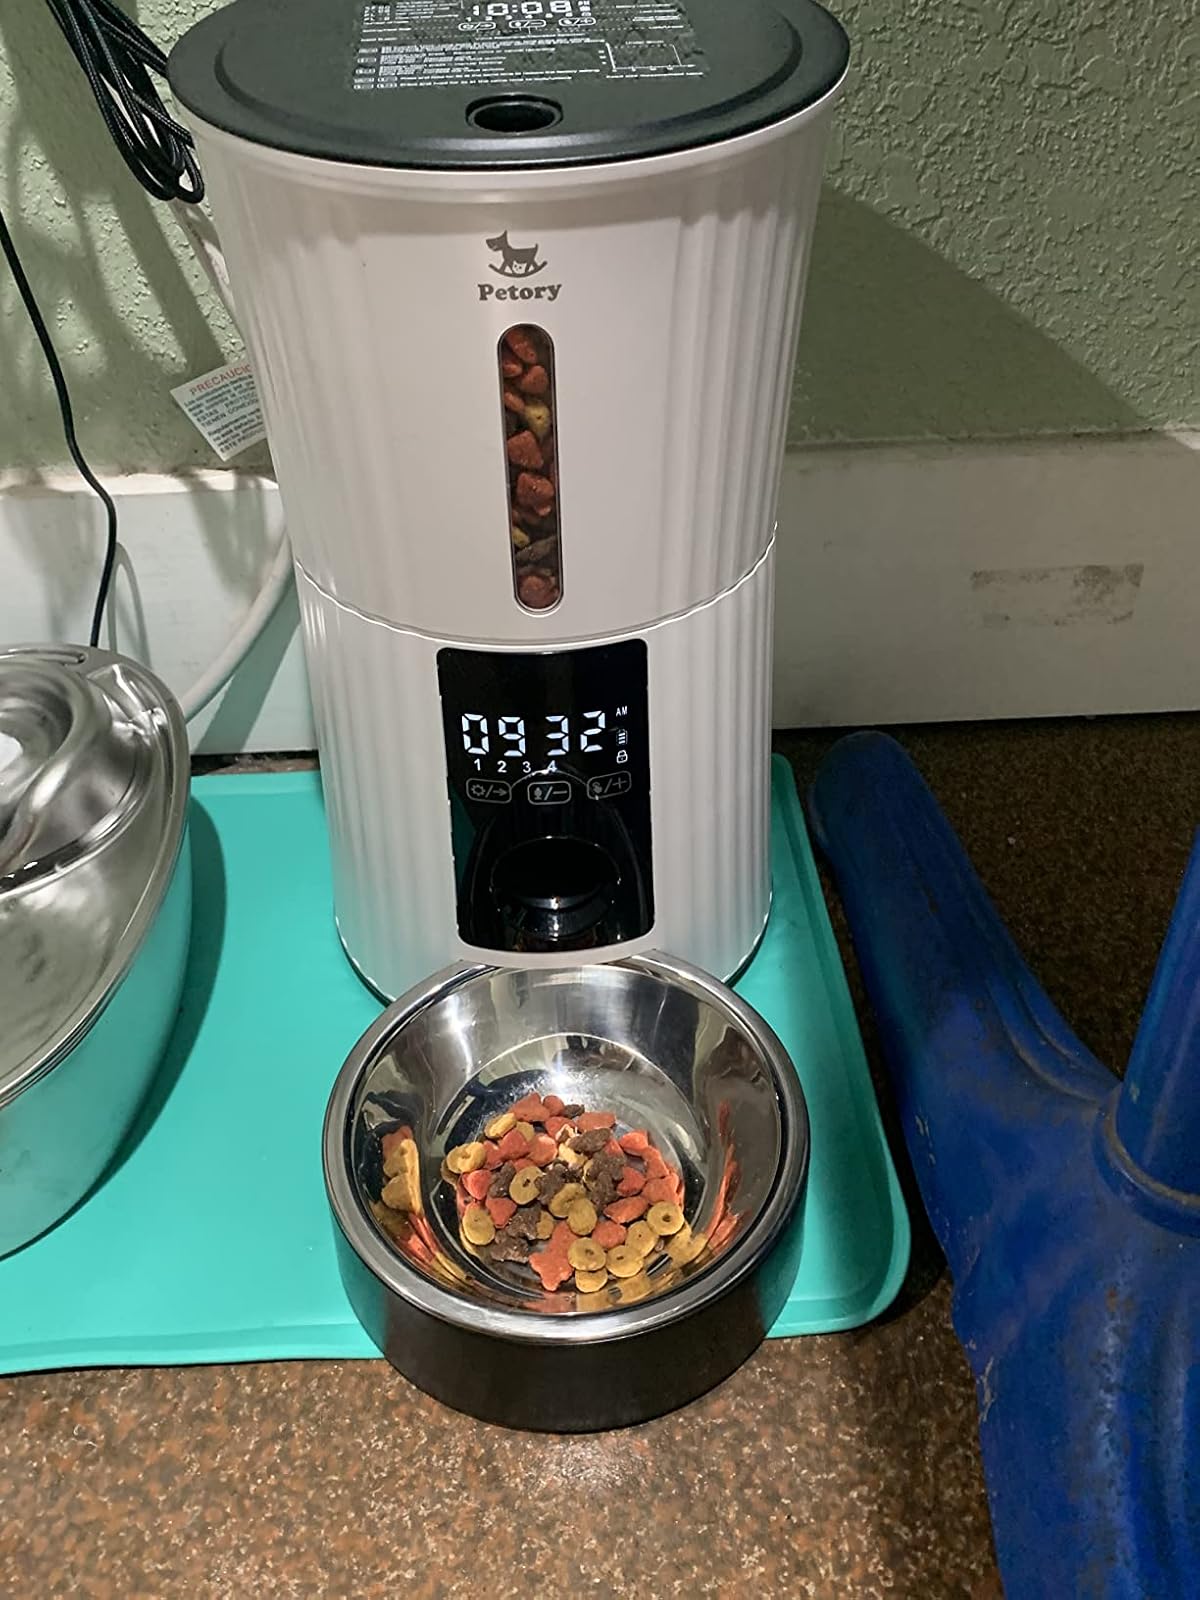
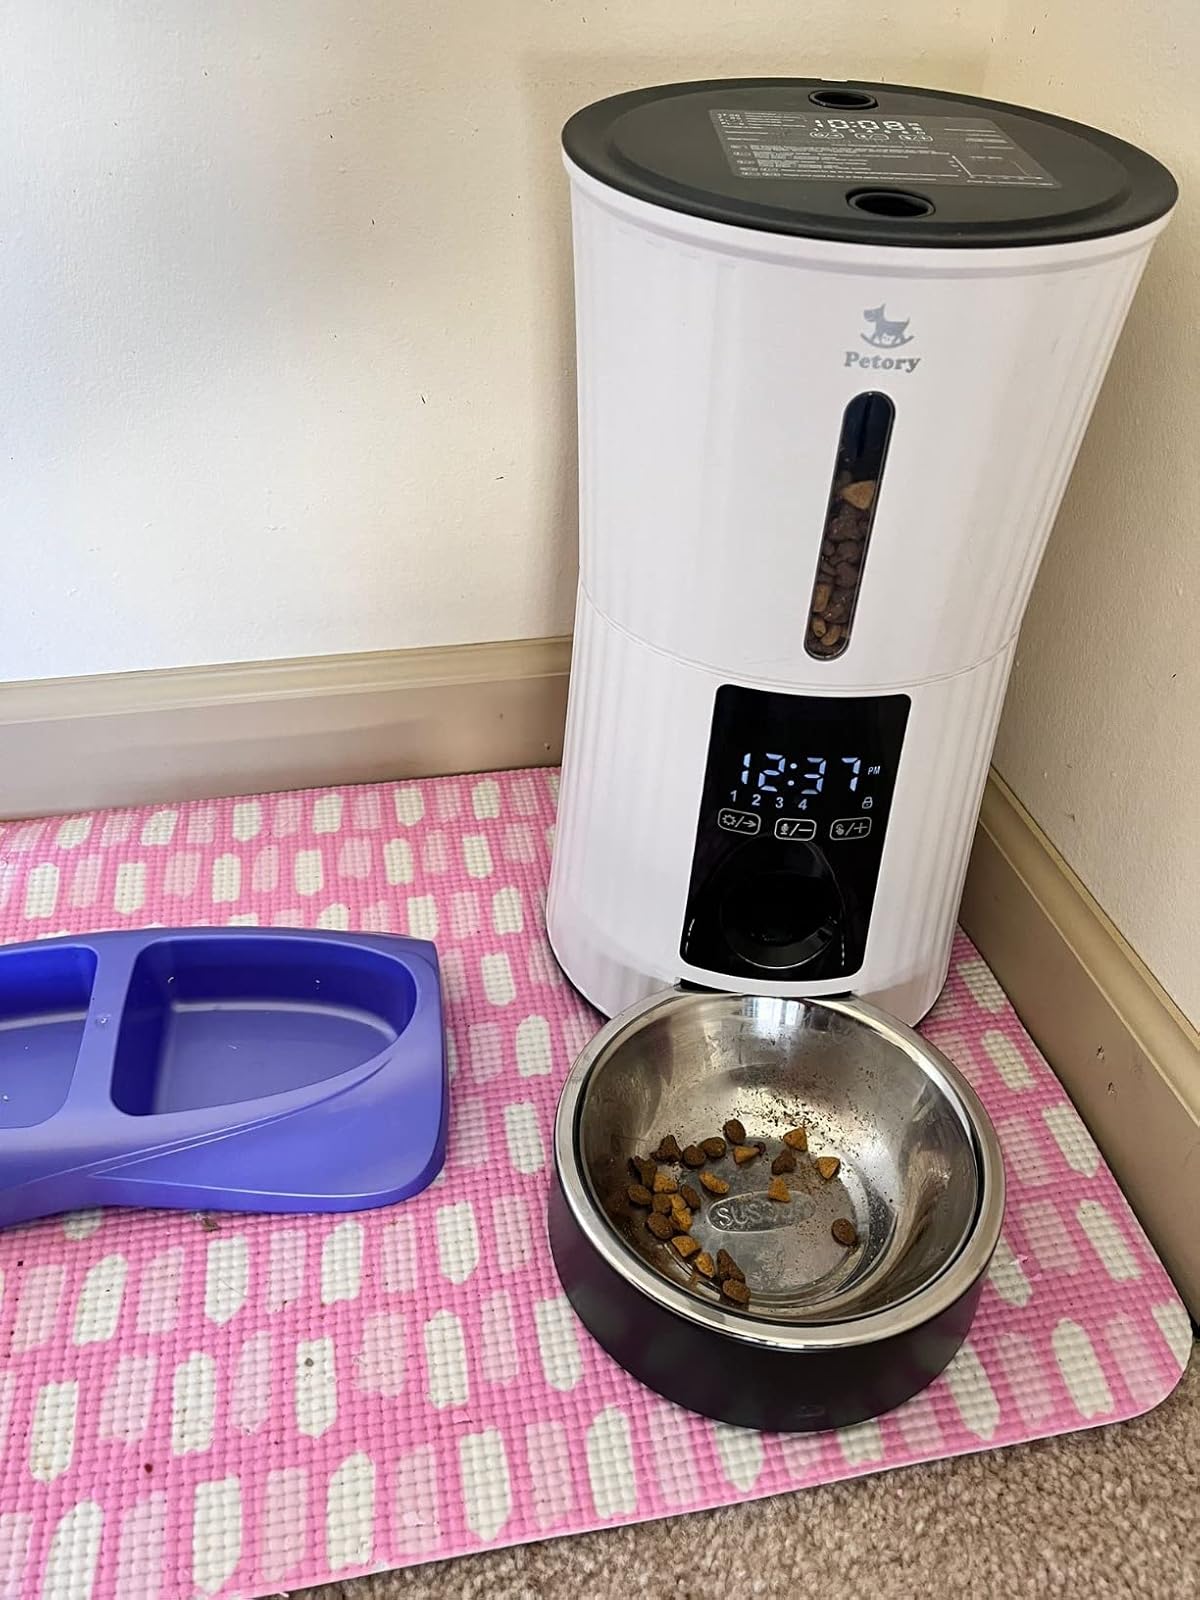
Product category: items_feeder
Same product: yes